Murder of Carlos Palomino

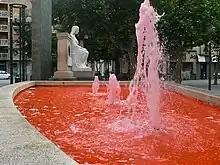
Zaragoza fountains dyed red in homage to Carlos Palomino (2008).

The defence requested a prison sentence of six months for reckless homicide and three months for a crime of injury for the stabbing of a second person. After two years of trial, the Provincial Court of Madrid sentenced Josué Estébanez to a total of 26 years in prison – 19 years for murder with the aggravating circumstance of ideological hatred and 7 years for attempted homicide, coupled with a compensation of 150,000 euros. The family asked for 37 years in prison and compensation, while the Alto del Arenal residents' association and the Movement against Intolerance asked for 30 years for hate crime. The sentence was confirmed in its entirety in cassation by the Second Chamber of the Supreme Court in its judgement 360/2010 of 22 April, making the conviction final.